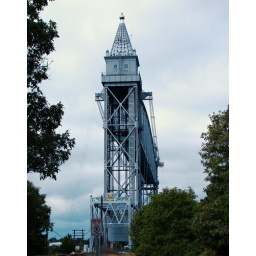
the old railroad bridge crosses the cape cod canal south of the bourne bridge near buzzards bay